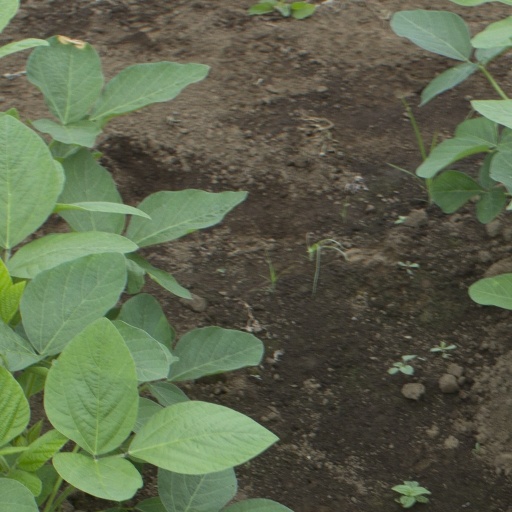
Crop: soybean